Columbia University commencement

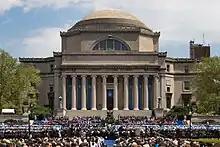
Commencement on the steps of Low Memorial Library, 2005

The first commencement at Columbia University in New York, United States was held on June 21, 1758, when the university, then known as King's College, conferred eight degrees upon its first graduating class. Today, the university graduates several thousand students each year from its several undergraduate colleges, graduate schools, and affiliated institutions. University Commencement traditionally takes place on the third Wednesday of May.